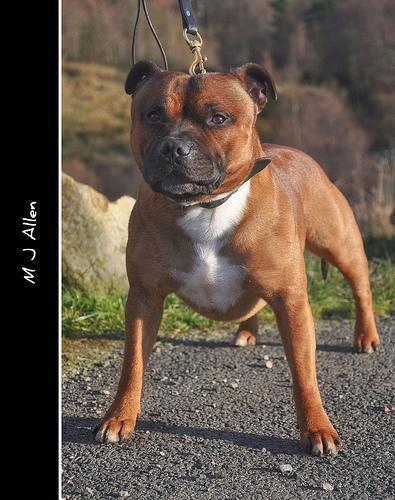
staffordshire bull terrier